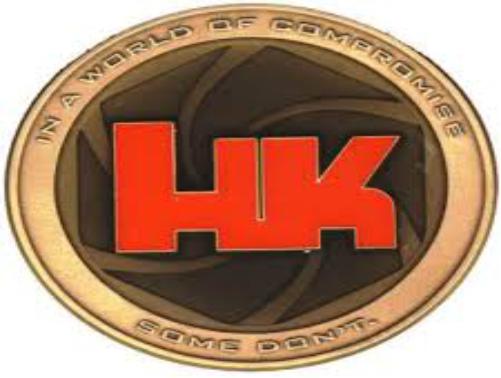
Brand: Heckler & Koch
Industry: Clothes